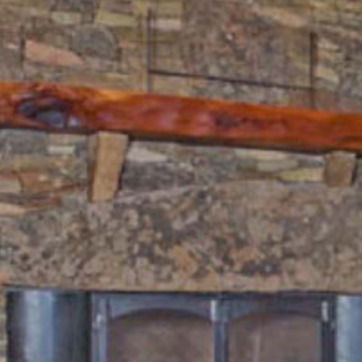
Material: stone